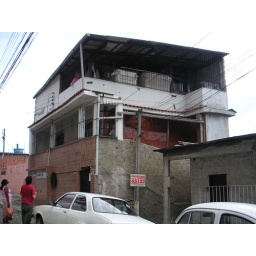
There are at least three floors above street level and more below. This house is structurally unsound.